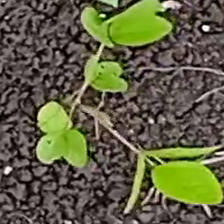
Weed species: Asian_Pigeonwings_(Clitoria Ternatea)